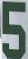
Number: 5